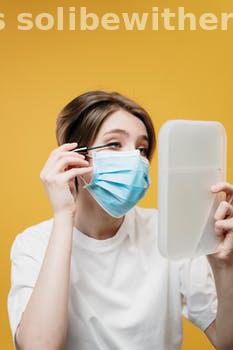
Label: Watermark